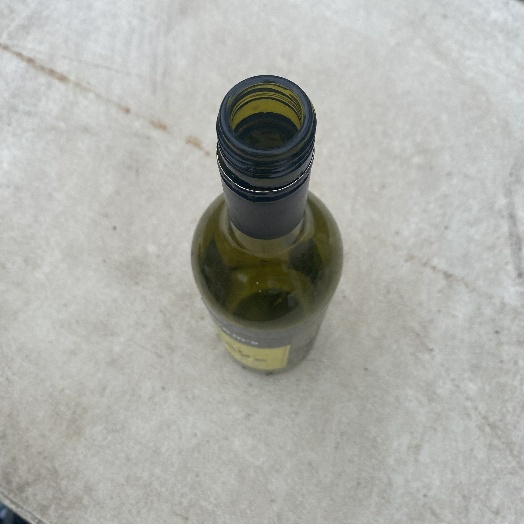
Label: Glass